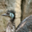
Label: bird